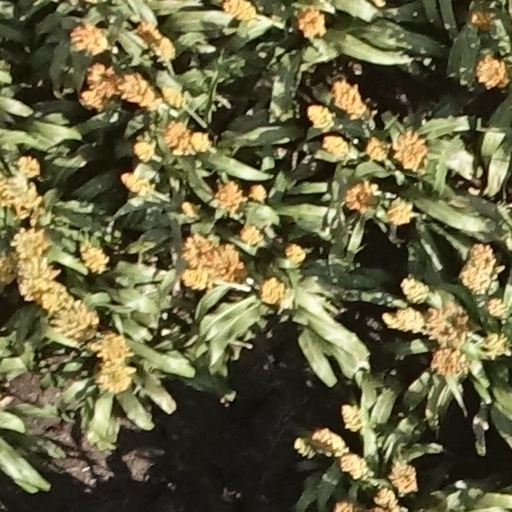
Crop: sorghum